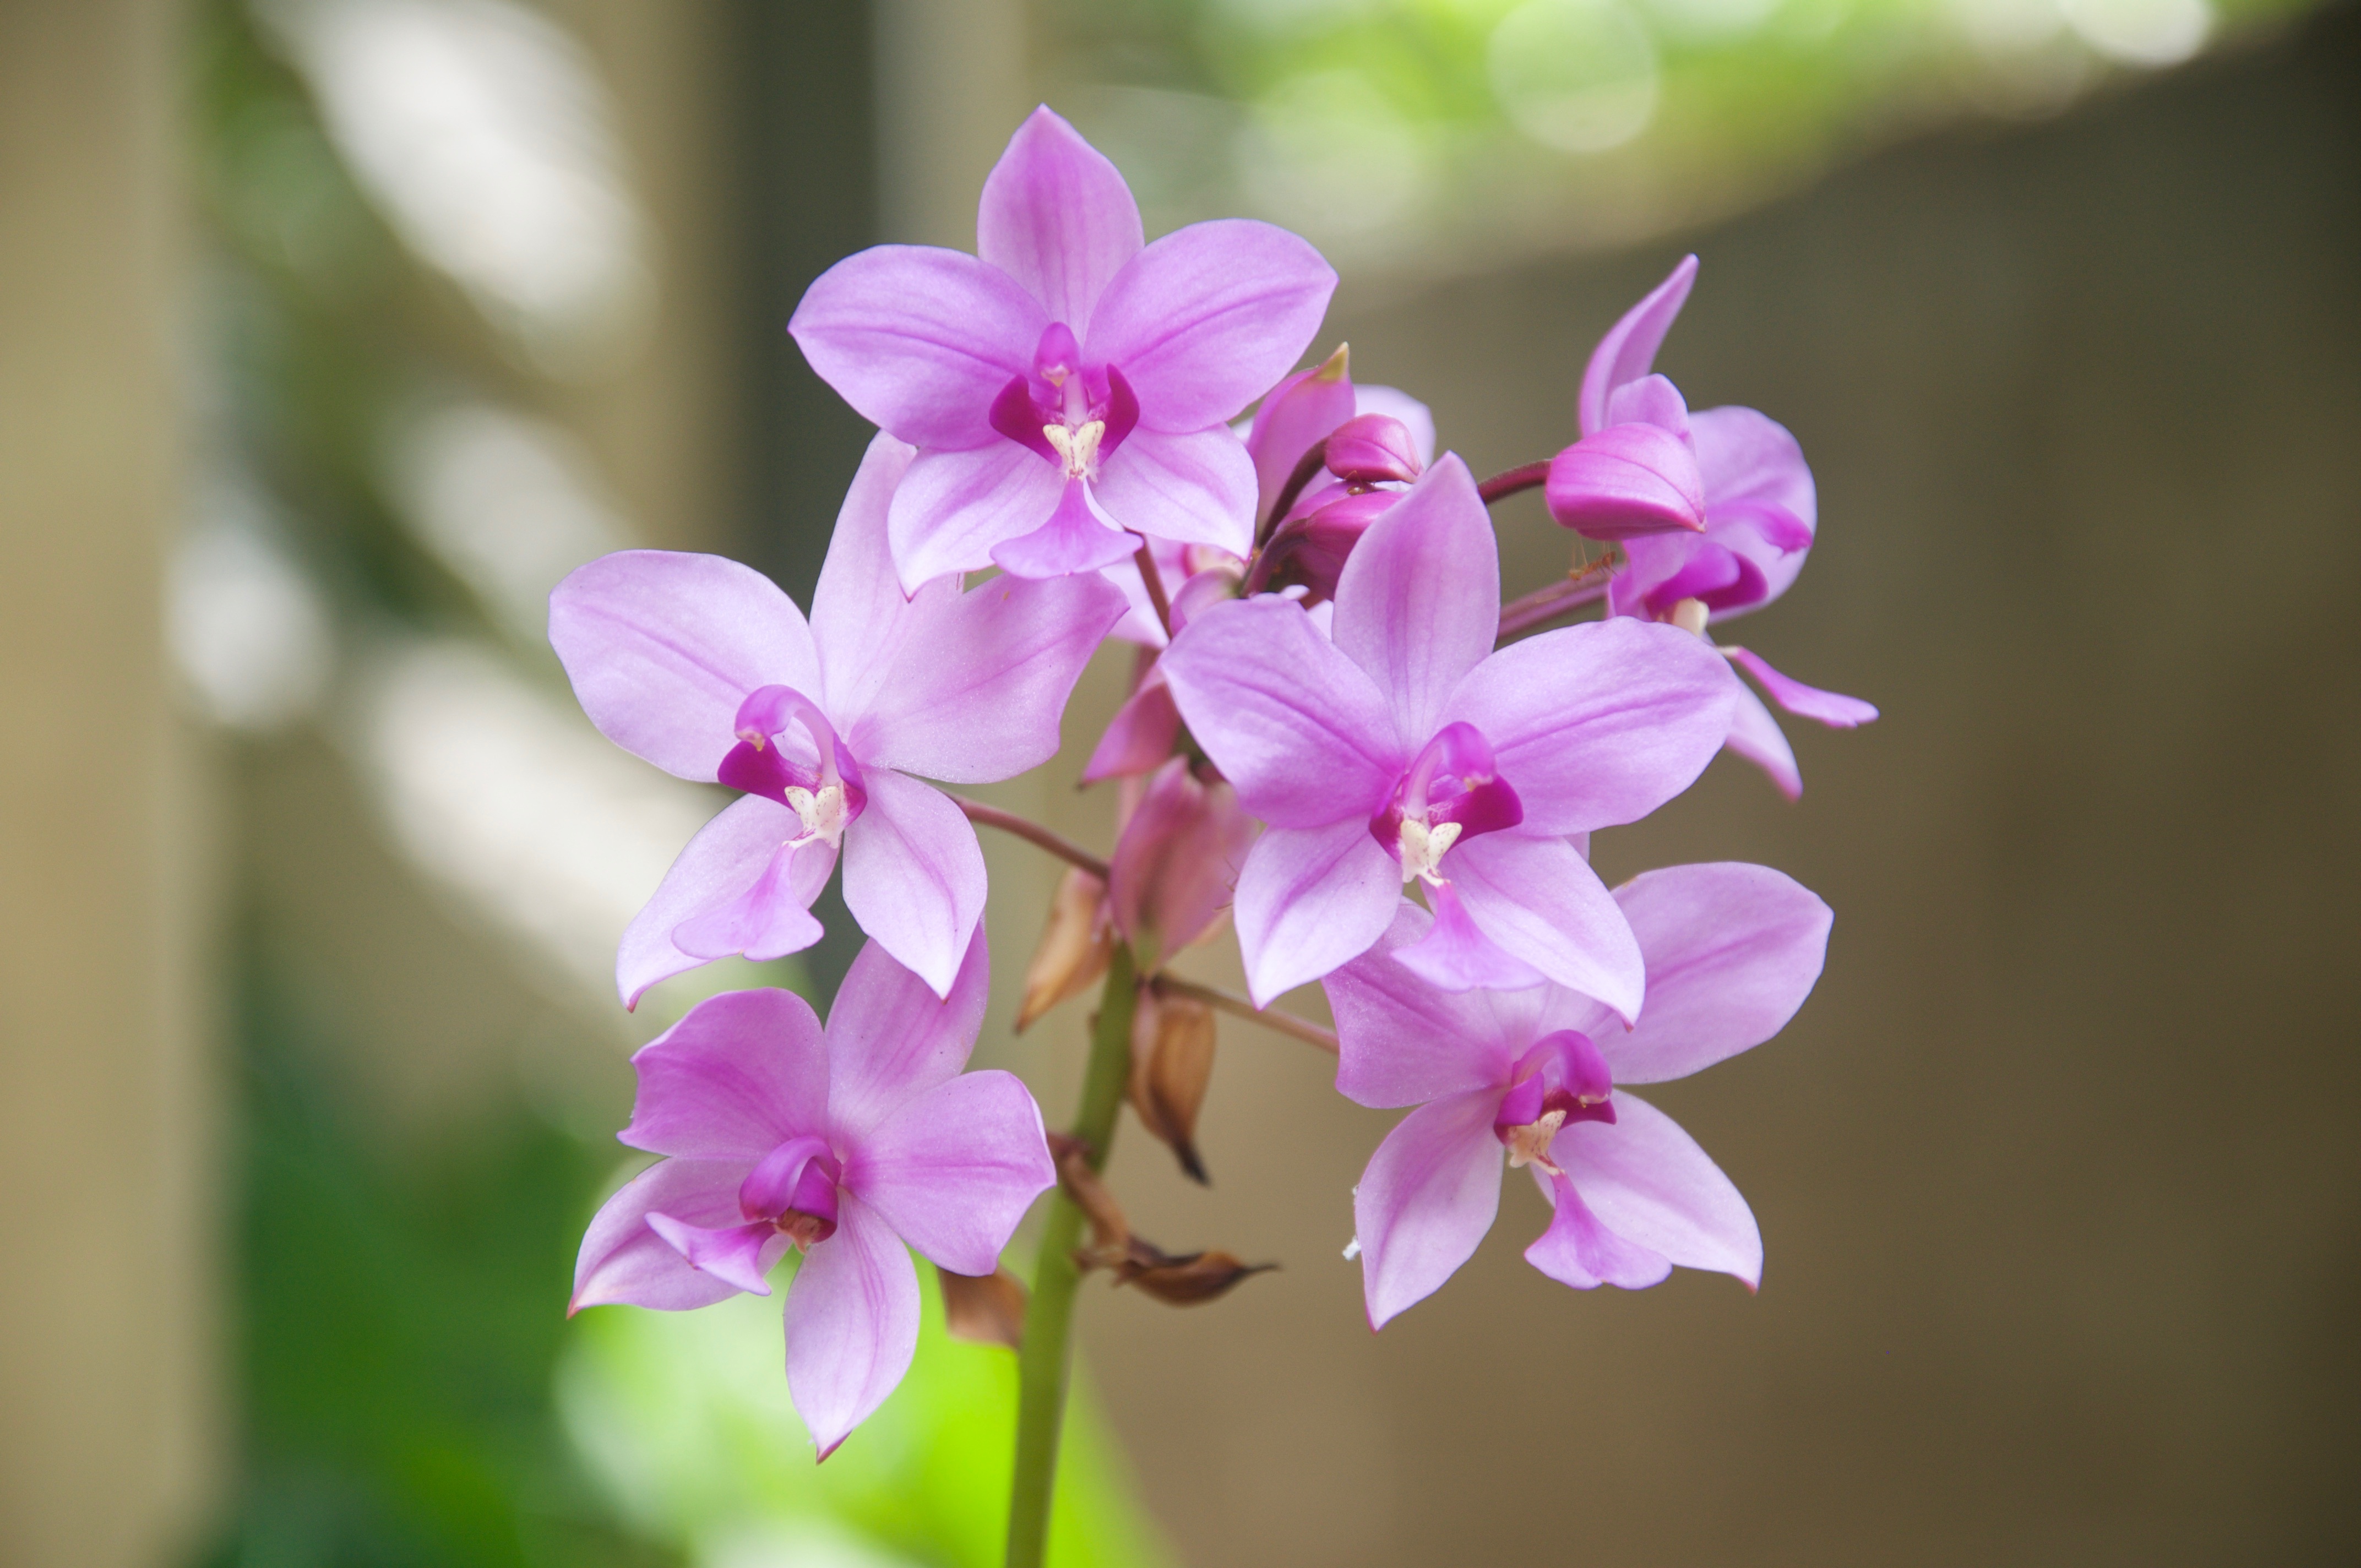
nature, blossom, plant, flower, petal, natural, botany, pink, flora, orchid, wildflower, macro photography, flowering plant, orhids, cattleya, dendrobium, land plant, moth orchid, christmas orchid, cattleya labiata, phalaenopsis equestris